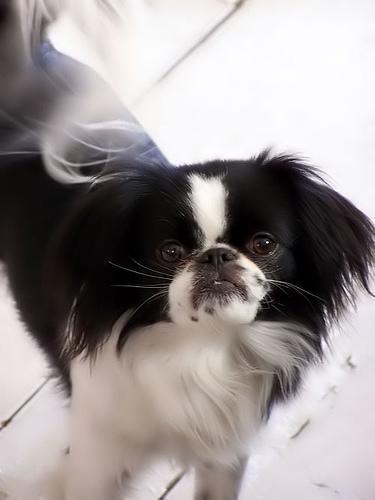
japanese chin